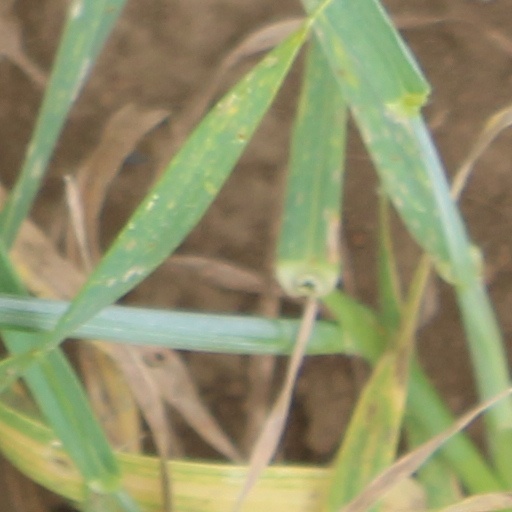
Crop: wheat